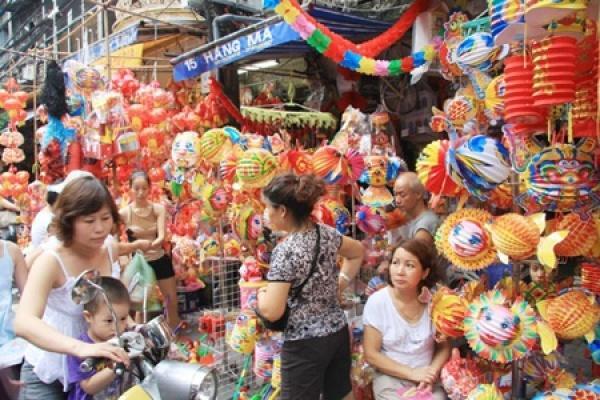
có một người phụ nữ mặc áo trắng đang nhìn người phụ nữ đang chở theo một bé trai áo tím